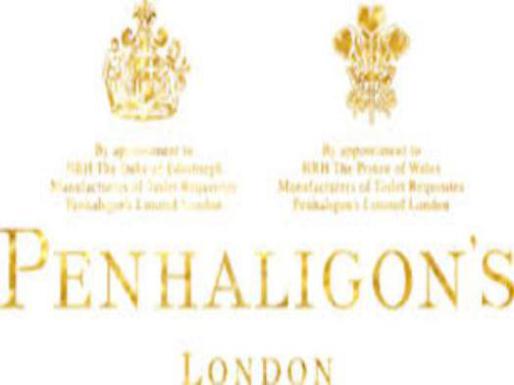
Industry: Necessities